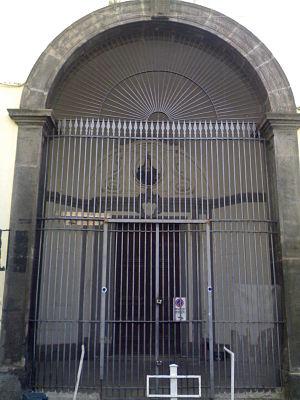
L'église Santa Patrizia est une église de Naples située via Armanni. Elle est dédiée à sainte Patricia et dépend de l'archidiocèse de Naples.